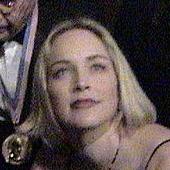
Age: 75